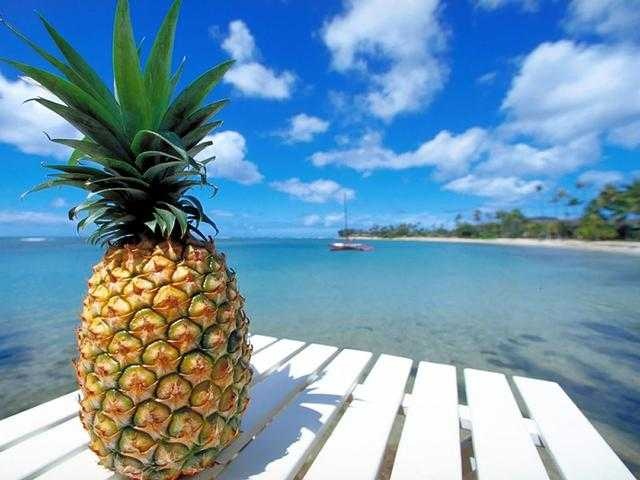
Label: Pineapple